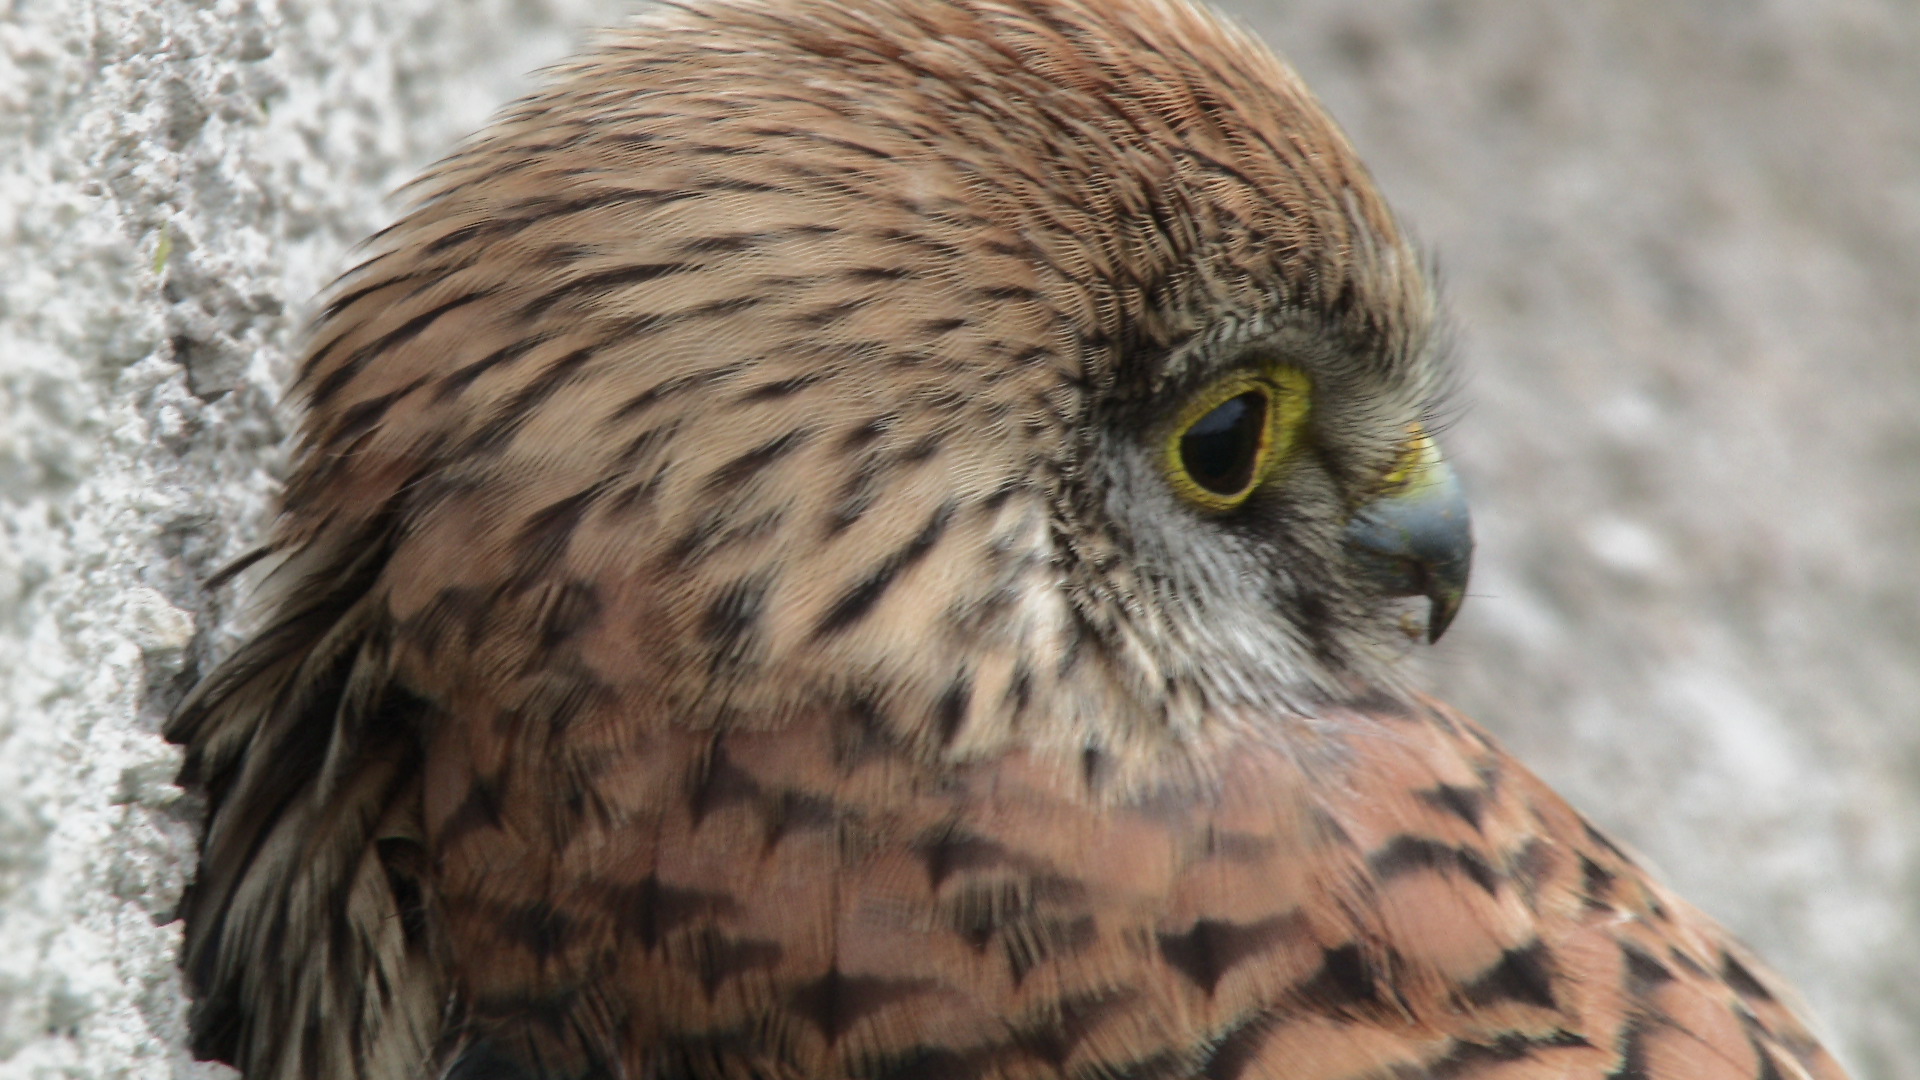
animals, beak, owl, fauna, falcon, bird, bird of prey, eye, hawk, great grey owl, close up, feather, wildlife